Guillaume le Vinier

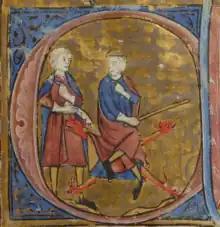
Guillaume le Vinier (seated) in the Chansonnier du Roi

Guillaume le Vinier ("c". 1190–1245) was a cleric and trouvère, one of the most prolific composers in the genre. He has left compositions in all the major subgenres of trouvère poetry: "chansons d'amour", "jeux-partis", a "lai", a "descort", a "chanson de mal mariée" and a "ballade". He wrote Marian songs and even an imaginary dialogue with a nightingale. His work can be dated with some precision: the poem "En tous tens" is quoted in the "Roman de la violette", which was written around 1225.